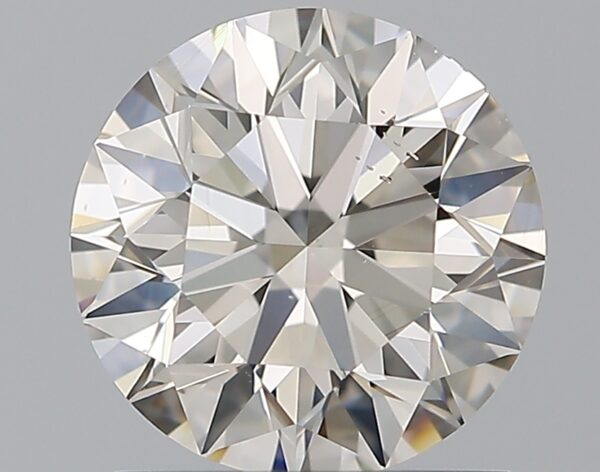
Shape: round
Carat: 1.31
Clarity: SI1
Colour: K
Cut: EX
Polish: EX
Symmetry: EX
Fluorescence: F
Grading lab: GIA
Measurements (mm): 6.93 x 6.96 x 4.36